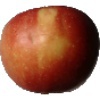
Label: braeburn_apple